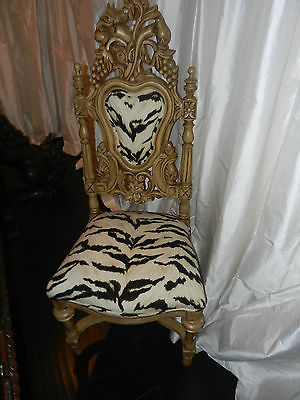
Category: chair